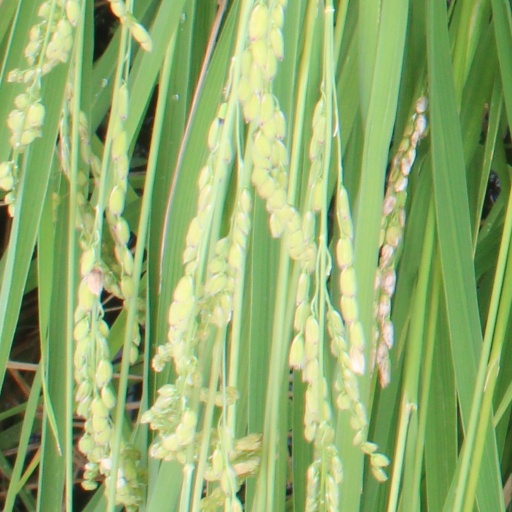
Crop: rice